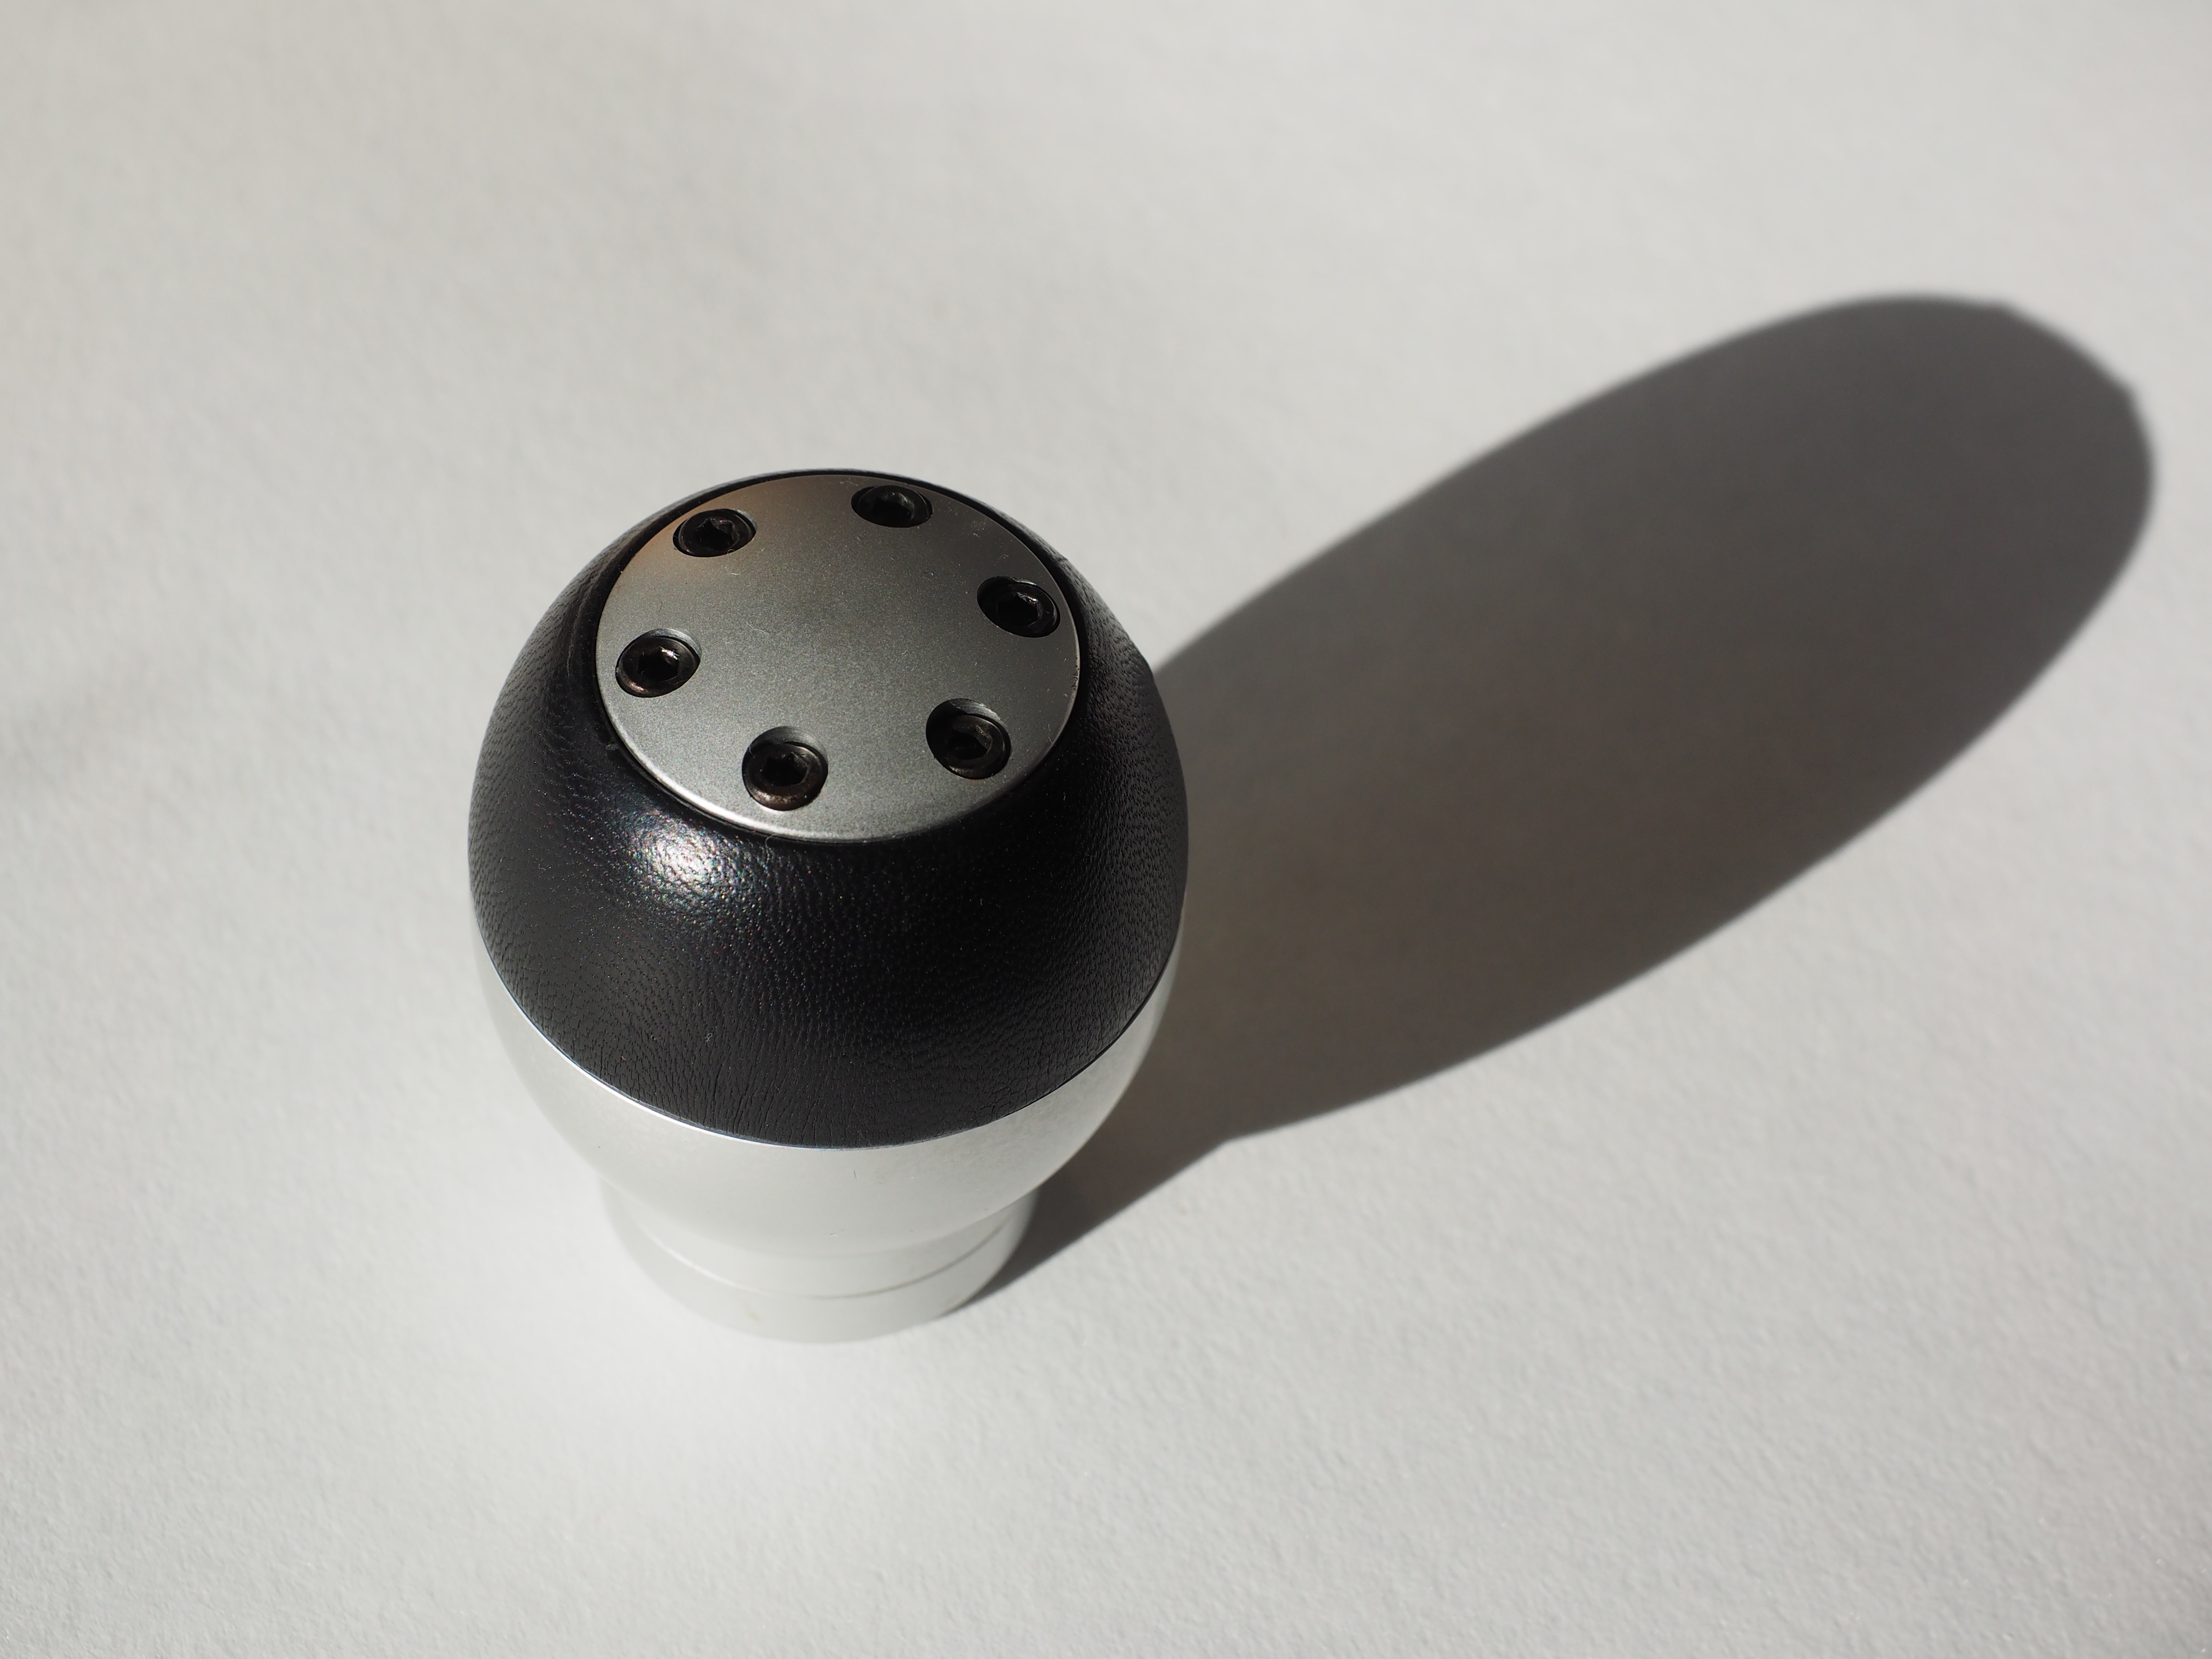
auto, lighting, tuning, gear shift knob, tuning set